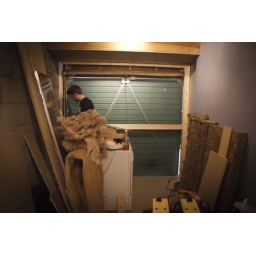
My husband building the batons for the stud wall over the garage door